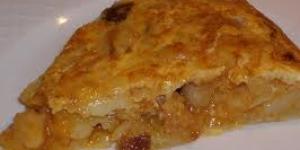
tortilla puertorriquena